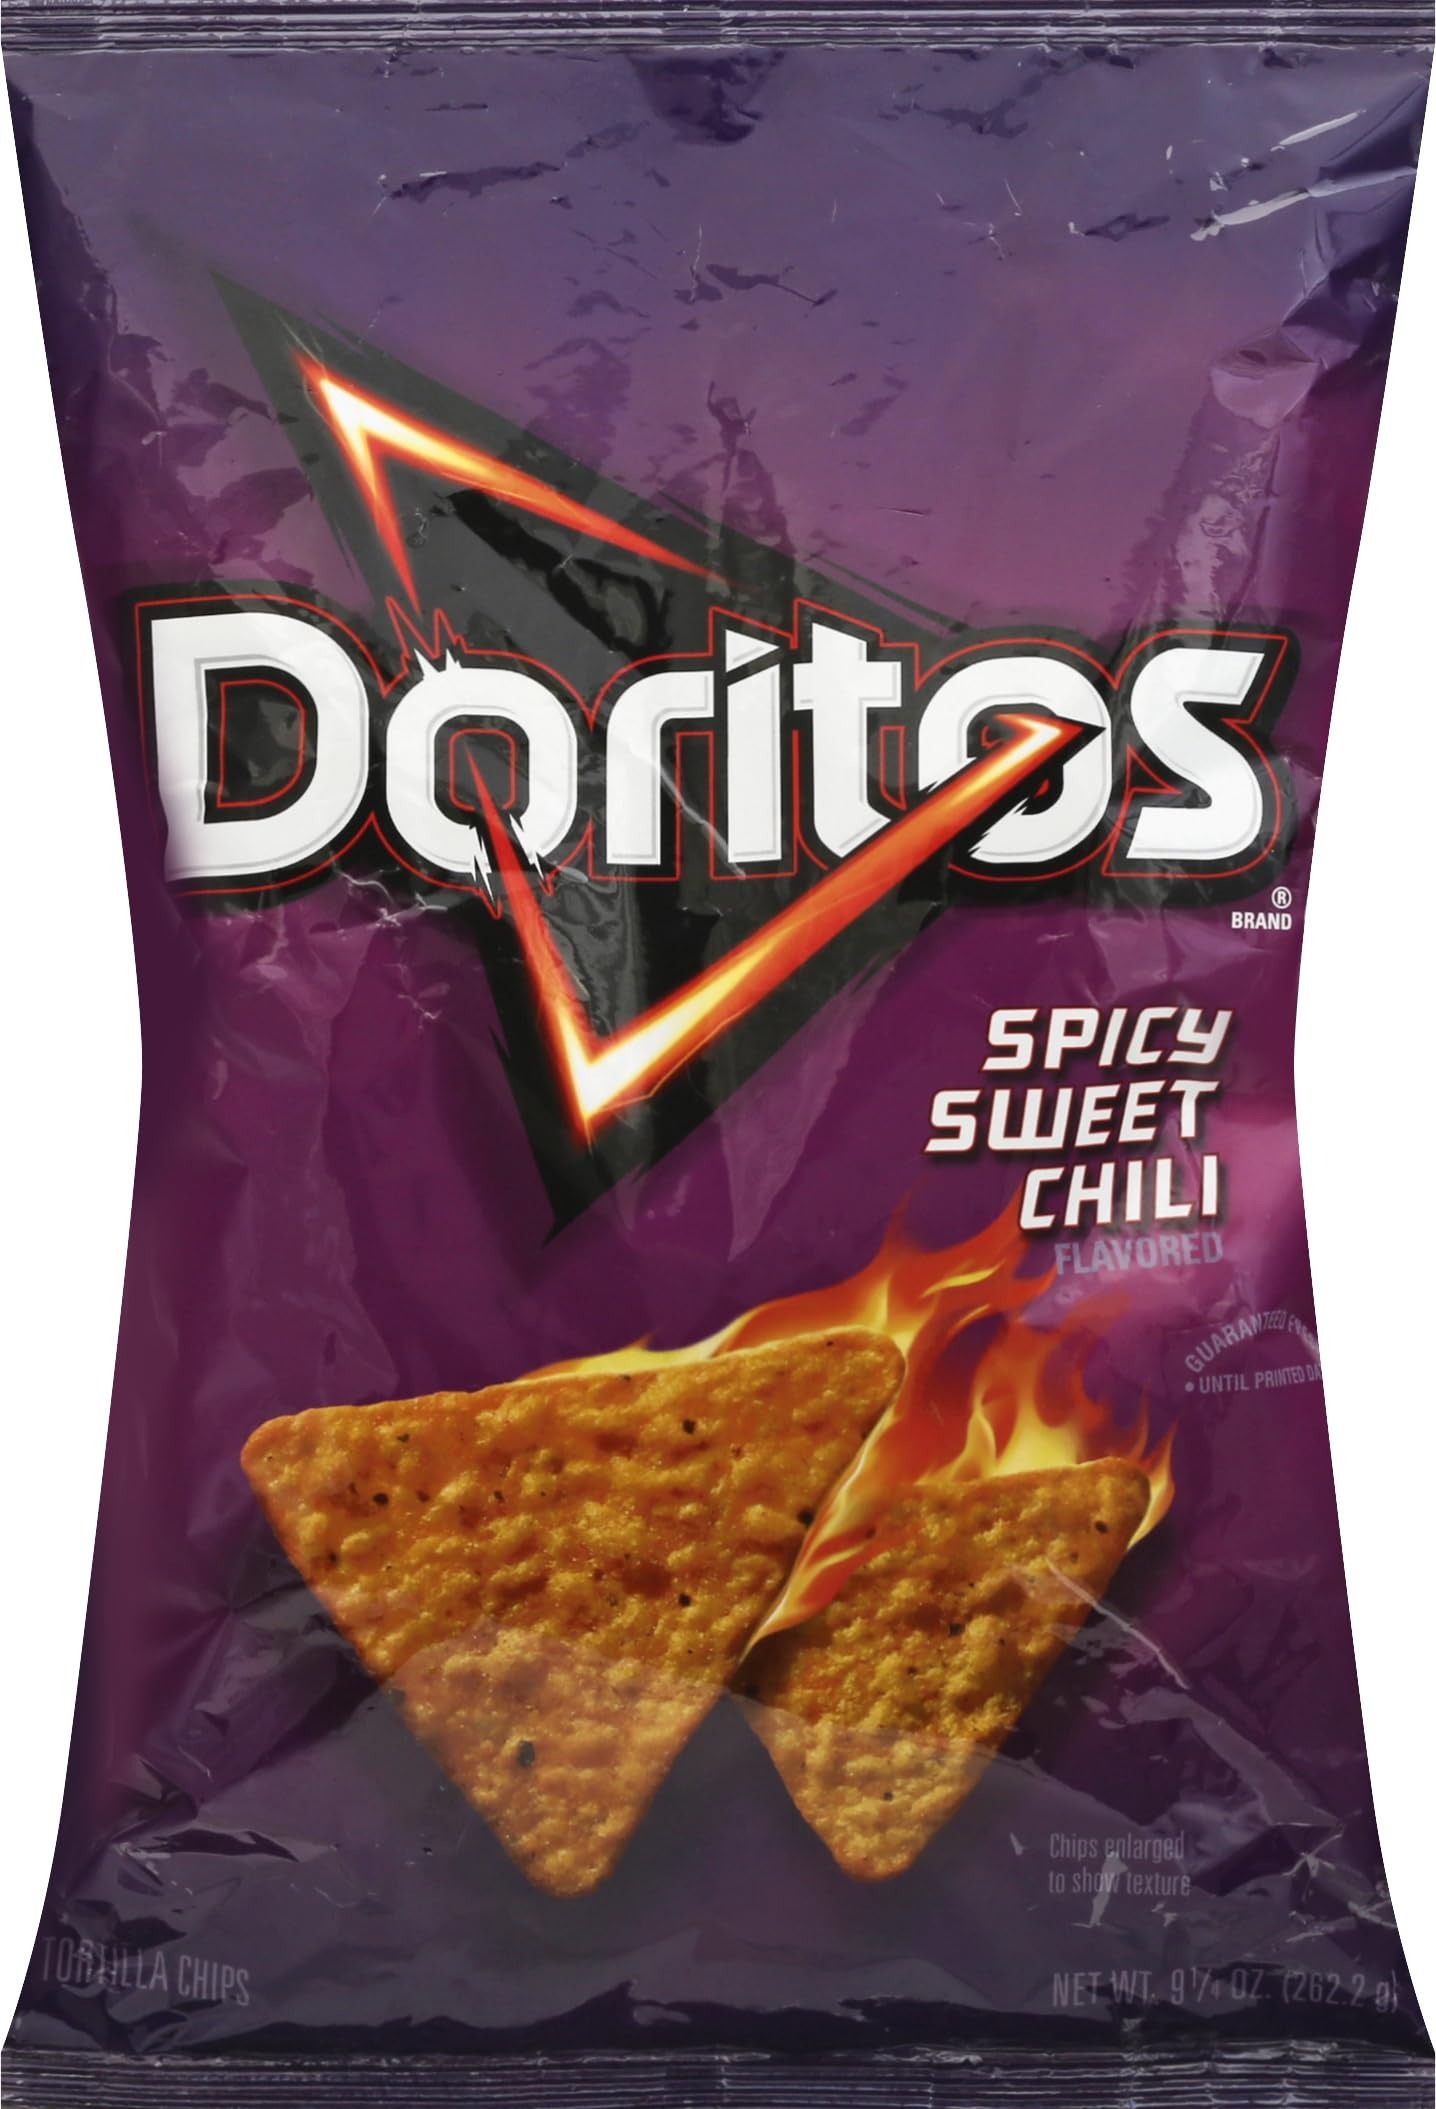
Item Name: Doritos Chips Spicy Sweet Chili Bag, 9.25 Oz
Bullet Point 1: Includes 1 (9.25oz) bag of Doritos Tortilla Chips, Spicy Sweet Chili flavor
Bullet Point 2: Flavor on another level
Bullet Point 3: DORITOS isn’t just a chip. It’s fuel for disruption — our flavors ignite adventure and inspire action.
Bullet Point 4: Our Hot & Spicy flavors take bold to the next level. Get ready for an explosion of heat in every crunchy bite.
Value: 9.25
Unit: Ounce

Price: 5.19